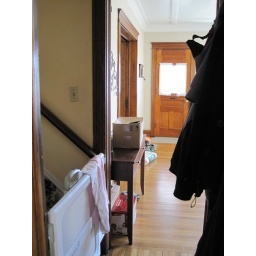
Standing in the kitchen looking at front door stairs on left